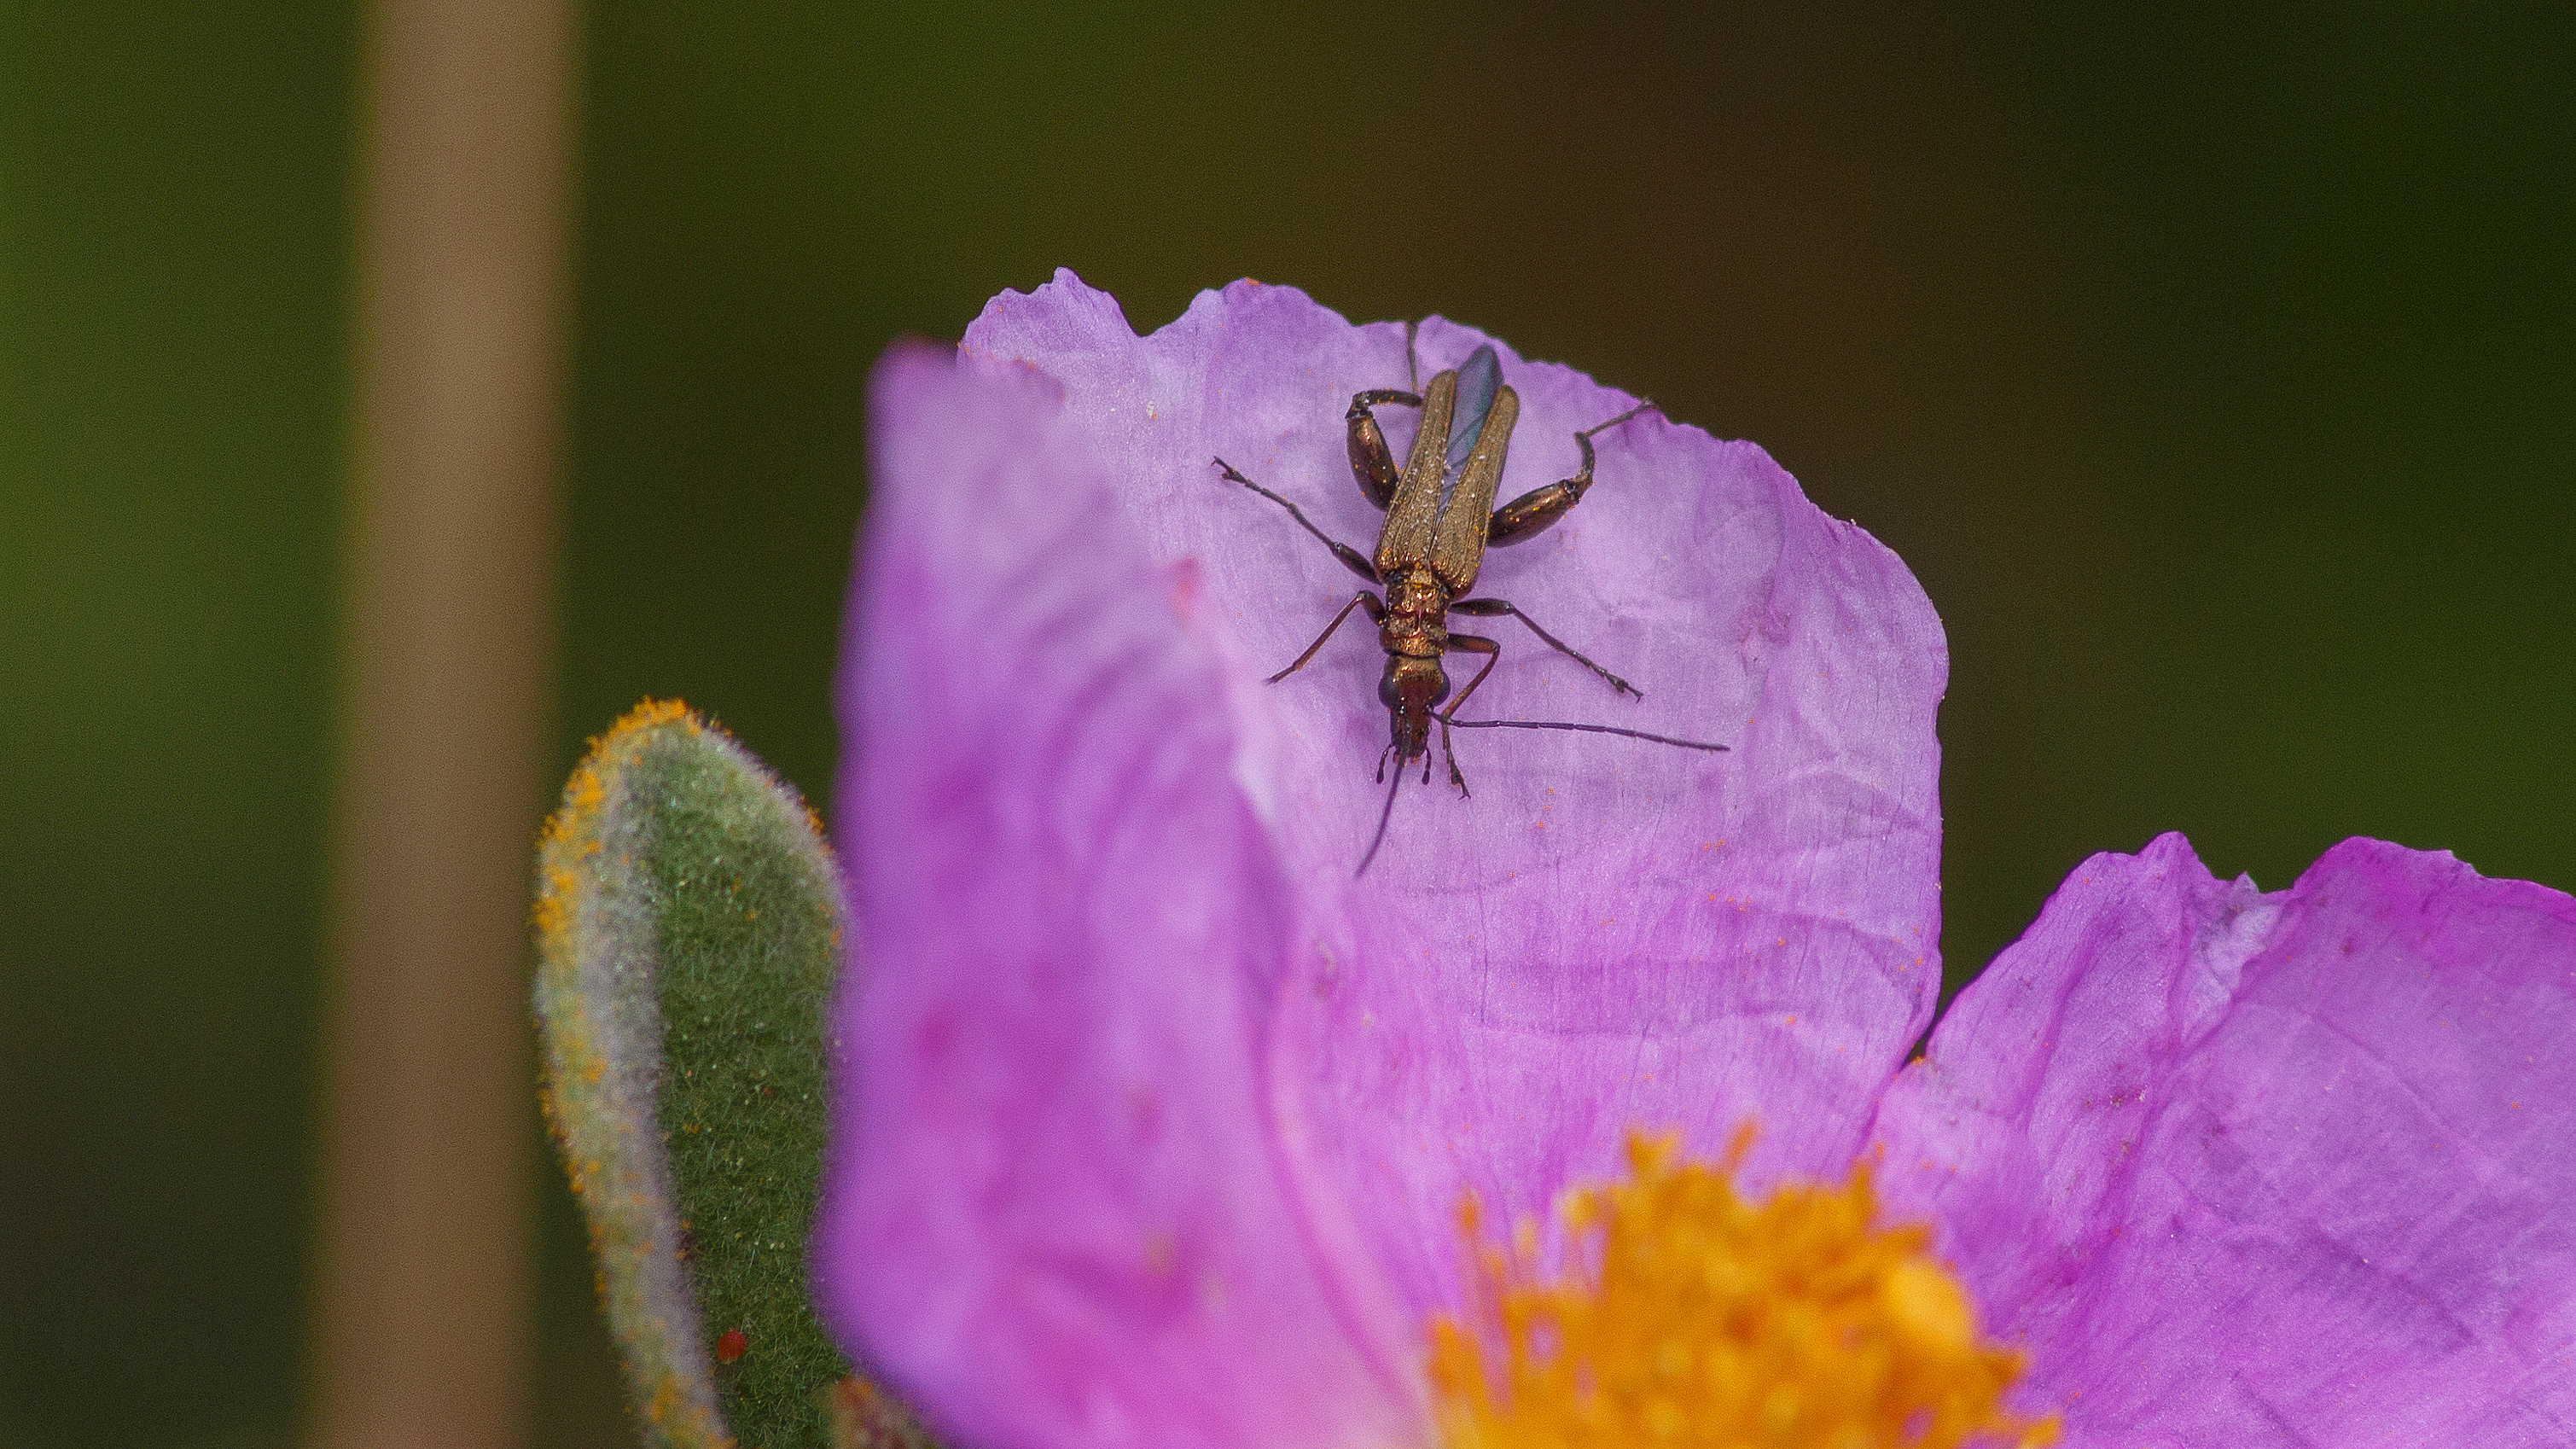
nature, blossom, plant, photography, flower, petal, pollen, insect, macro, canon, botany, closeup, flora, fauna, invertebrate, wildflower, close up, bee, bumblebee, nectar, saintelucie, macro photography, honey bee, oedemera, nobilisa, pollinator, plant stem, membrane winged insect